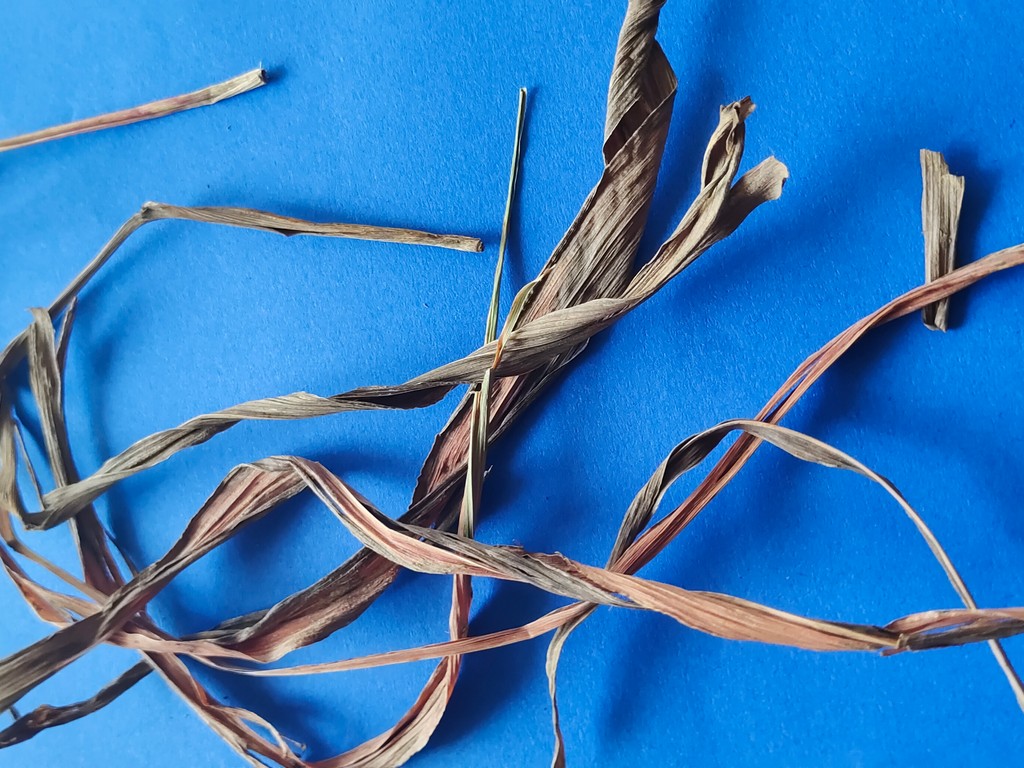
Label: Dried